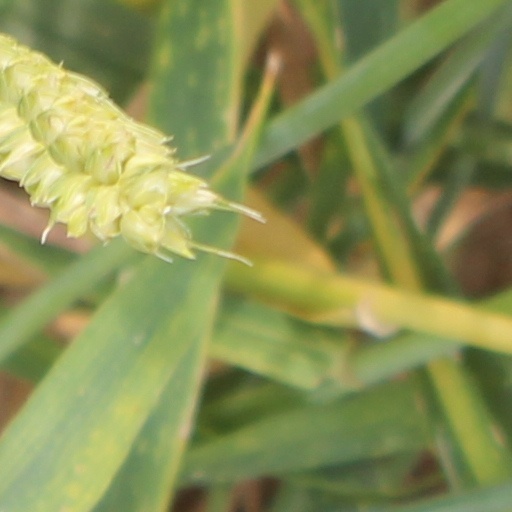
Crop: wheat